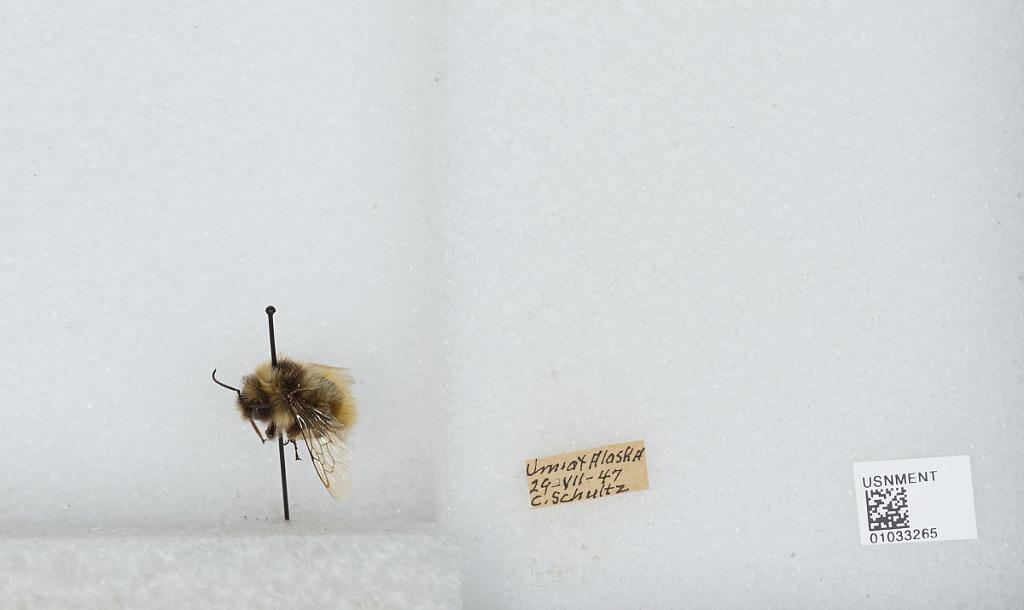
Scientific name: Bombus (Pyrobombus) sylvicola Kirby
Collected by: C. Schultz
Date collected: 1947-7-29
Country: United States
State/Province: Alaska
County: North Slope
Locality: Umiat
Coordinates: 69.3669, -152.144